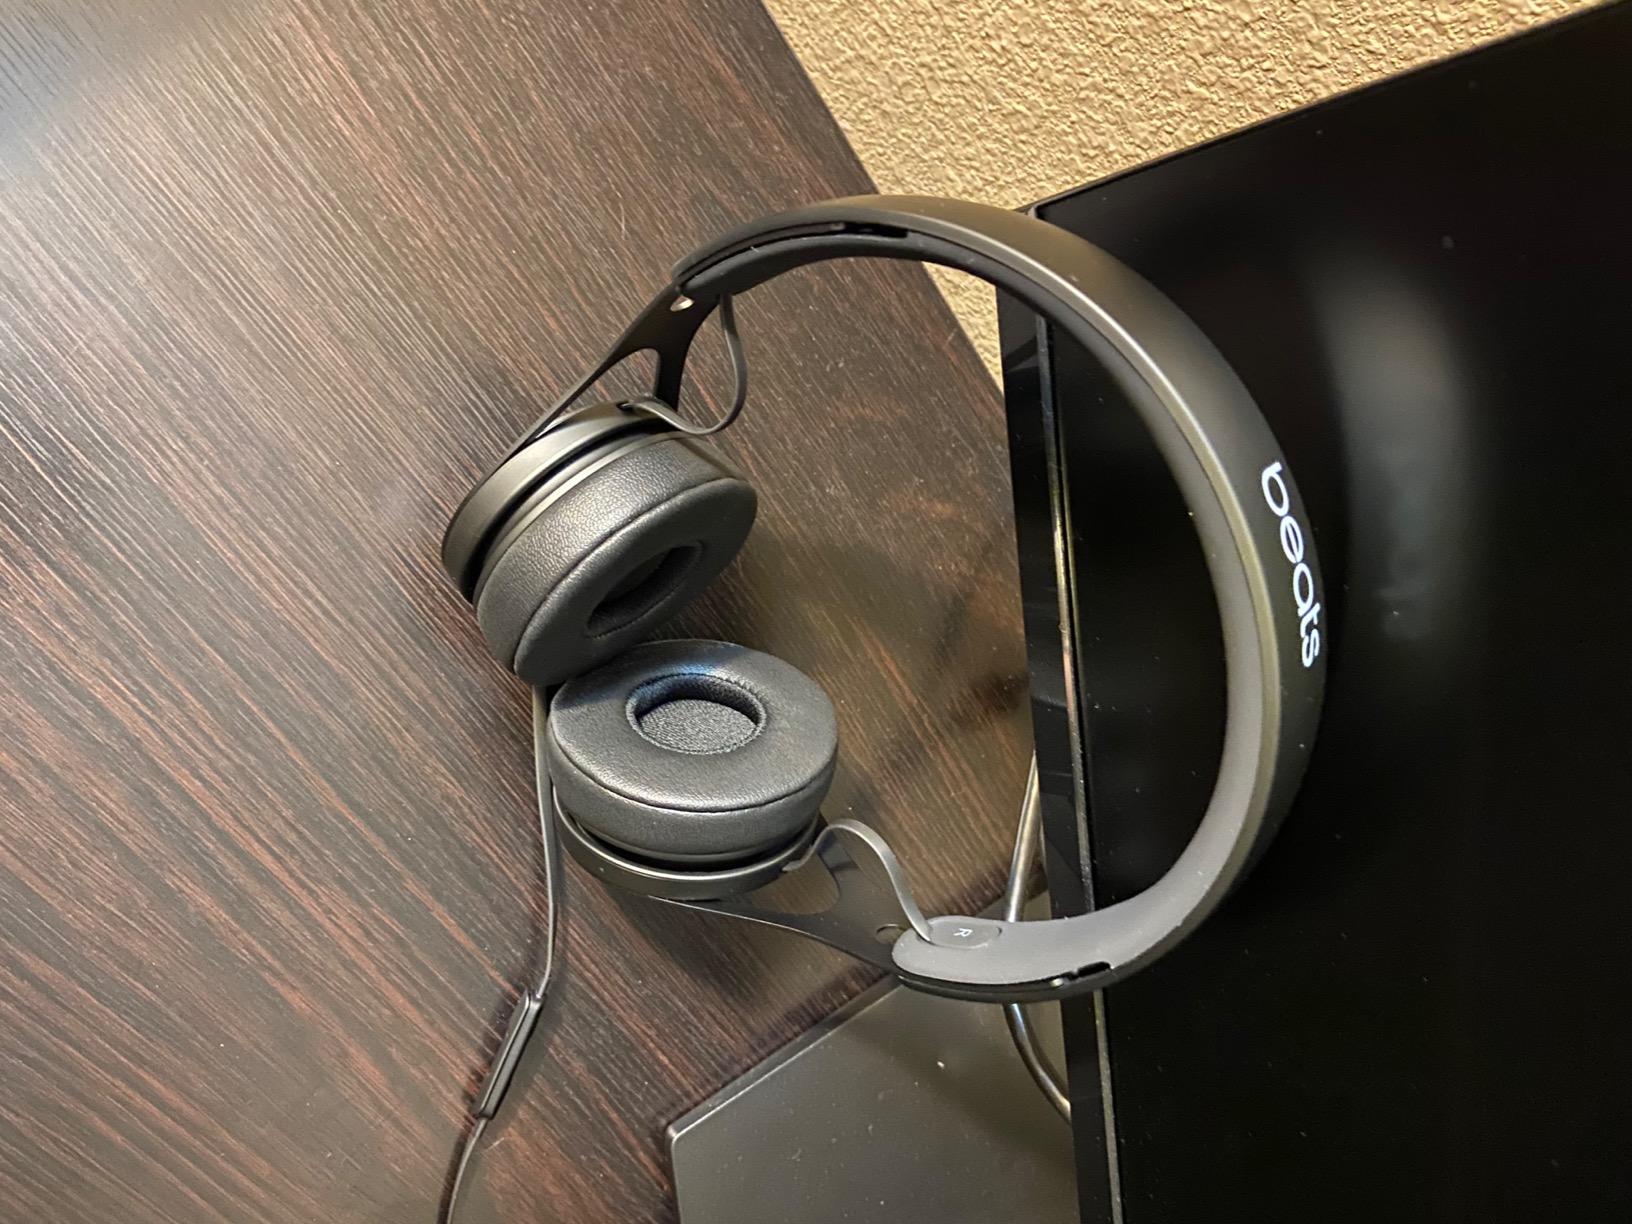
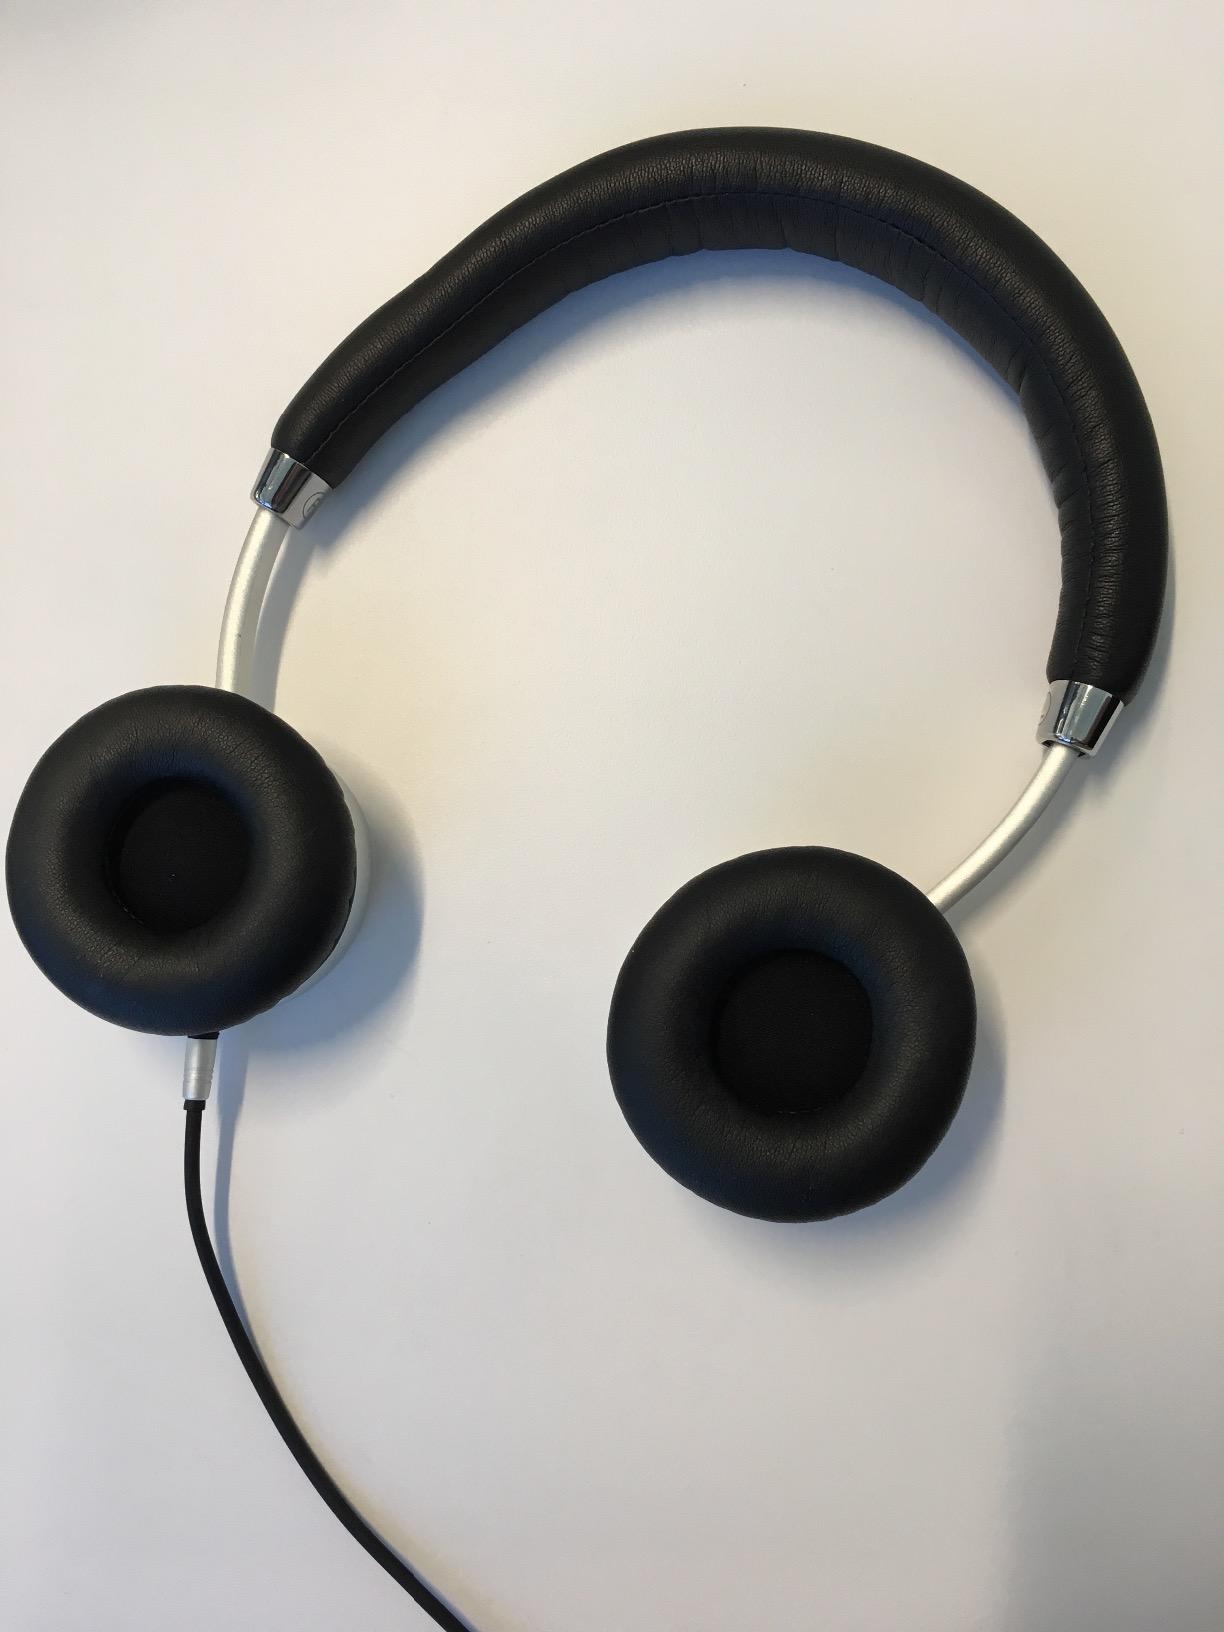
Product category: headphones
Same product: no